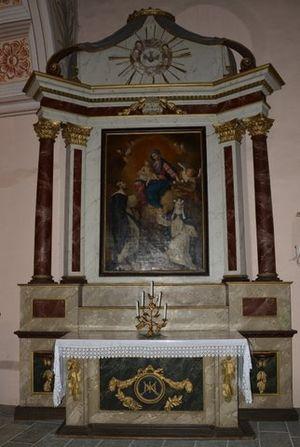
Autel du Rosaire, retable et toile du Rosaire.
L'église Notre-Dame-de-Tous-les-Saints d'Entremont est une église catholique française, située dans le département de la Haute-Savoie, dans la commune d'Entremont.